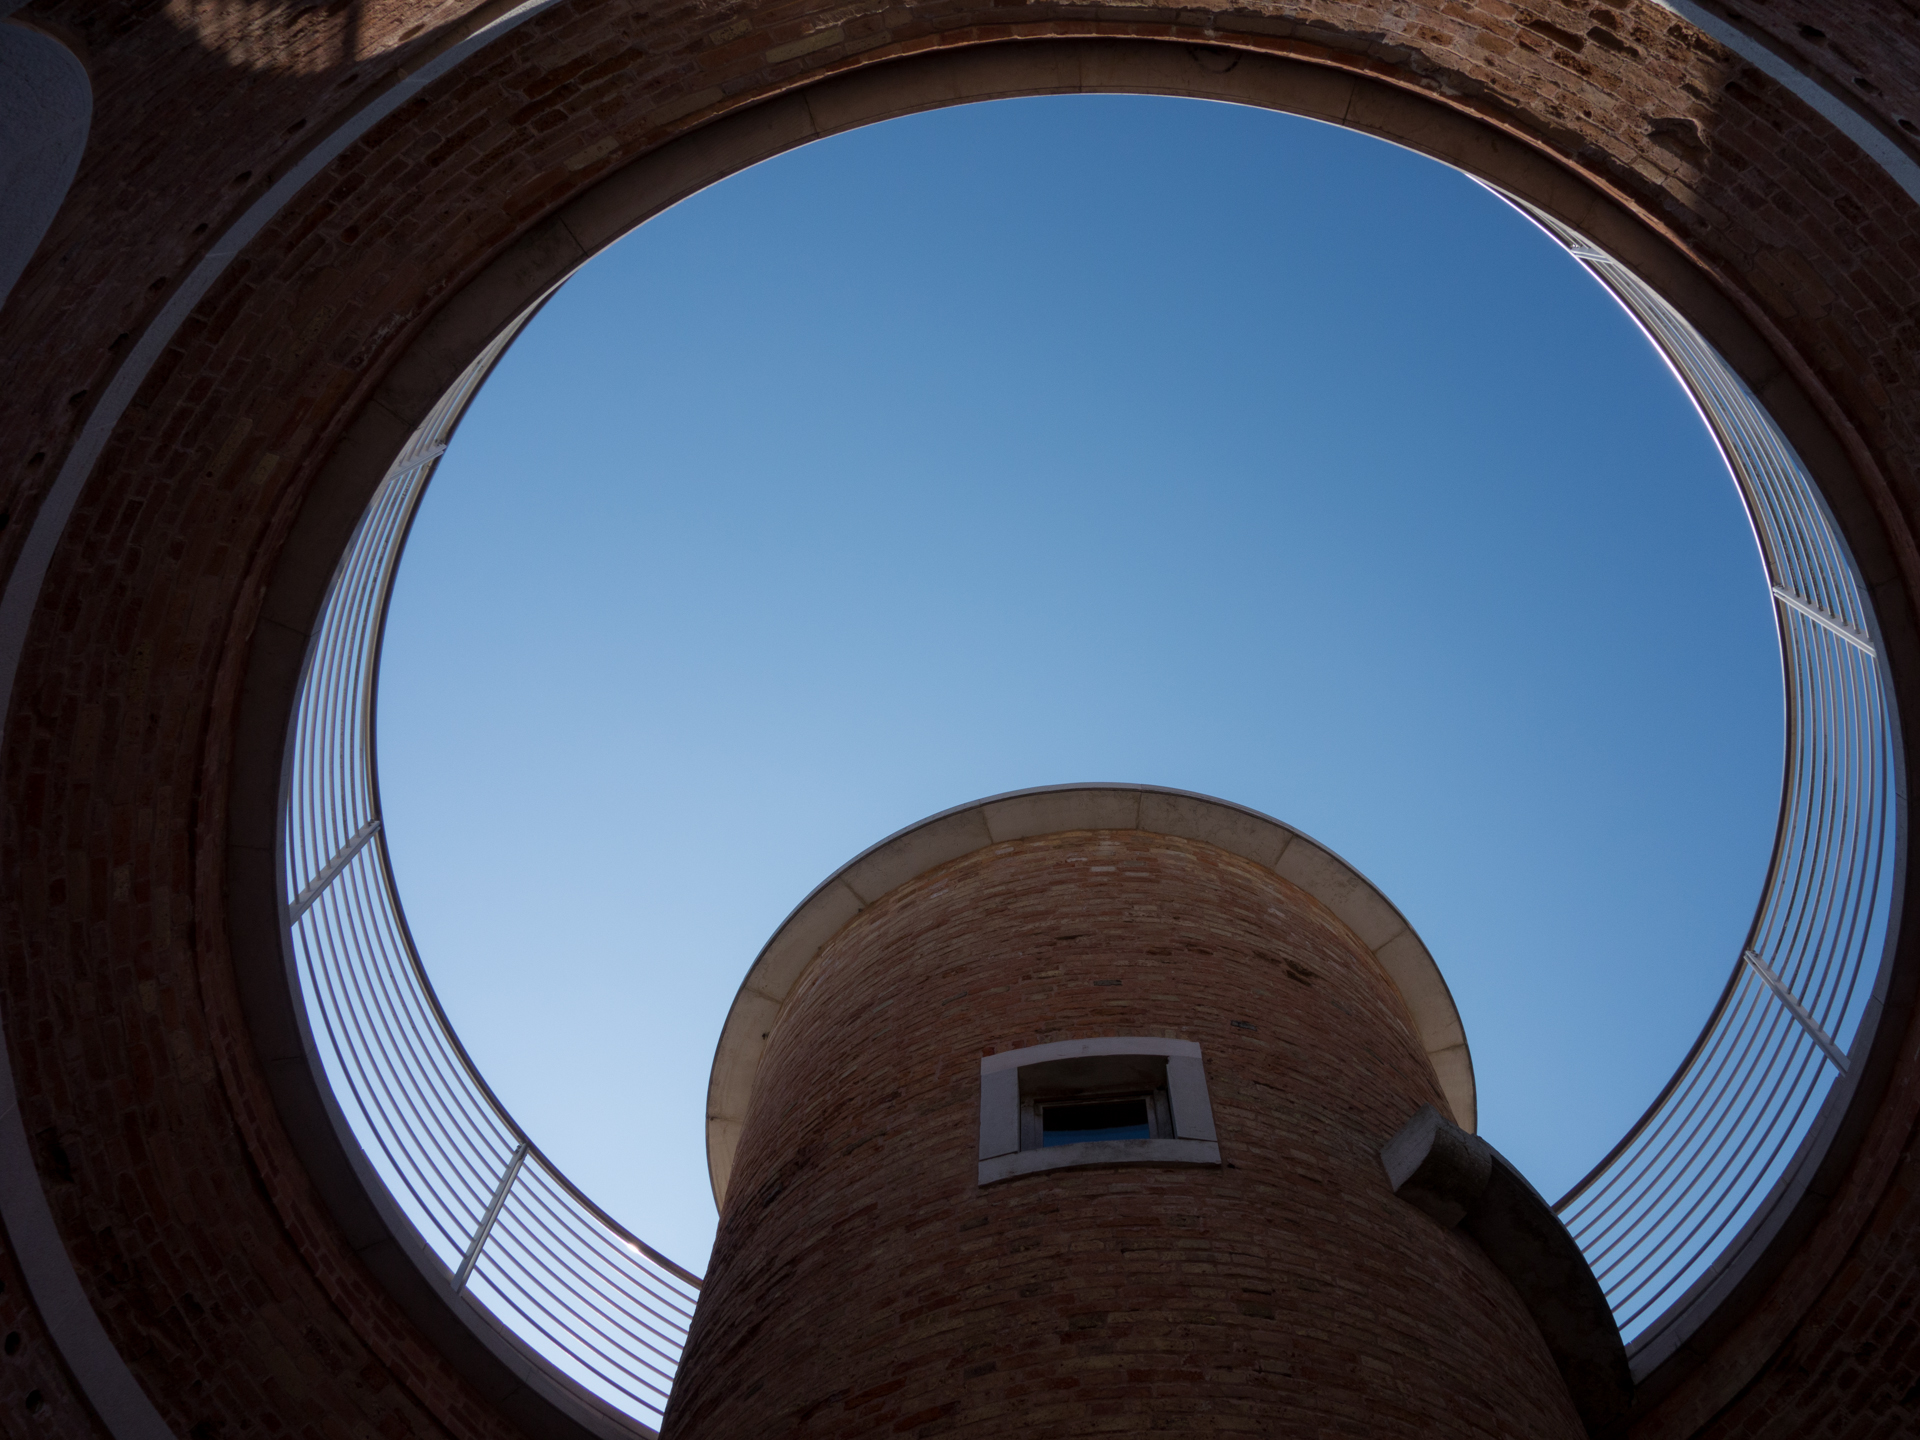
architecture, photography, window, arch, reflection, blue, circle, porthole, symmetry, italie, lagune, dome, shape, venetie, santerasmo, daylighting, fisheye lens, man made object